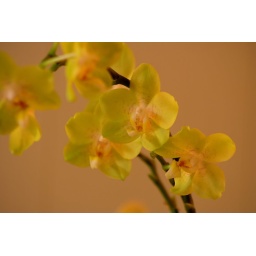
This is my kitchen window orchid. I have blooms on both plants in different locations!